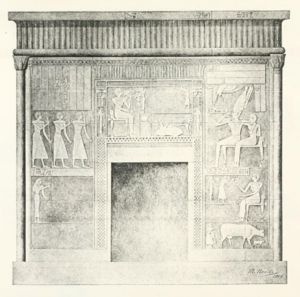
Sadeh est une reine égyptienne, épouse de rang inférieur du roi Montouhotep II de la XIᵉ dynastie. Sa tombe et sa petite chapelle décorée ont été retrouvées près du temple funéraire de son mari à Deir el-Bahari, derrière le bâtiment principal, ainsi que les tombes de cinq autres dames, Kaouit, Henhenet, Ashayet, Kemsit et Mayet. Elle et trois autres femmes parmi les six portaient des titres de reine, et la plupart d'entre elles étaient prêtresses d'Hathor. Il est donc possible qu'elles aient été enterrées là dans le cadre du culte de la déesse.